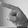
ASL letter: P